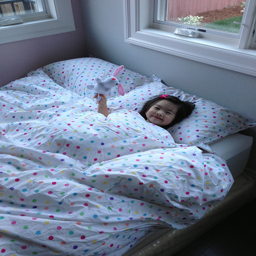
The girl lays under the colorful polka dotted covered of her bed.
A little girl is laying in a white bed.
A happy little girl lies in bed with a stuffed bunny.
A little girl holding a stuffed animal while laying in bed.
A small girl is on a bed with fluffy pillows.